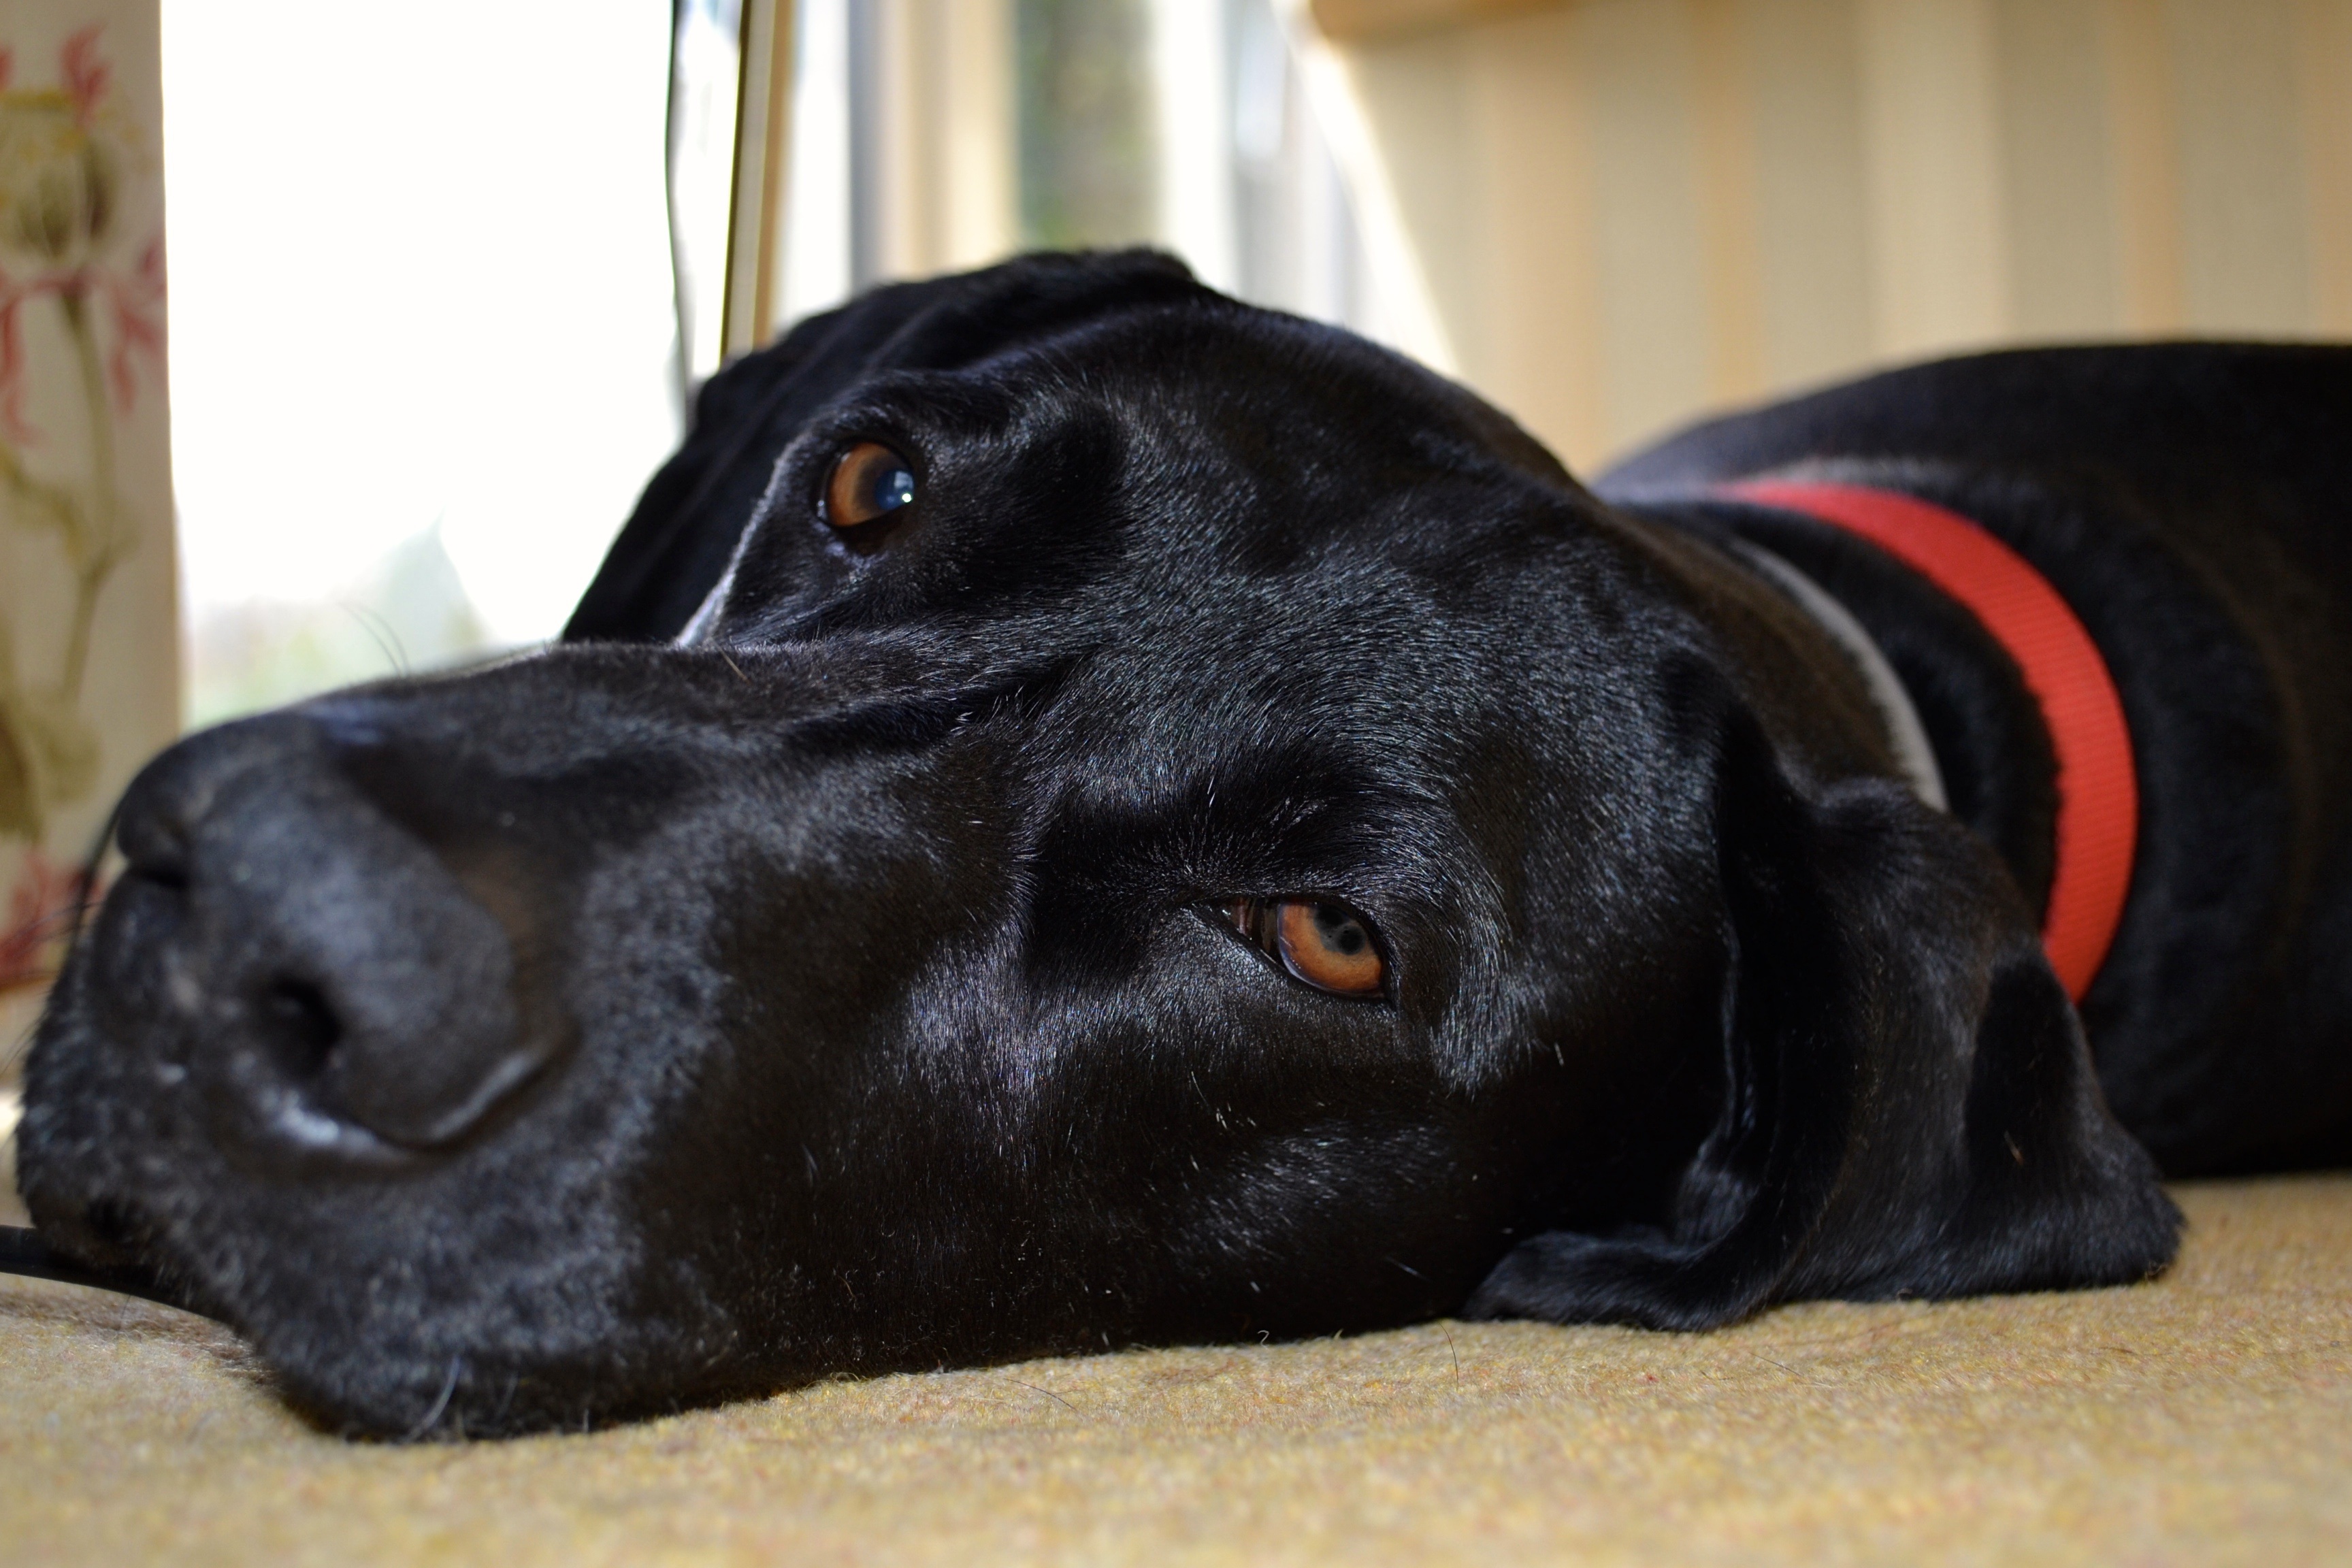
nature, puppy, dog, animal, cute, canine, pet, mammal, black, nose, sleepy, vertebrate, labrador retriever, tired, dog breed, retriever, pointer, loyalty, red collar, dog like mammal